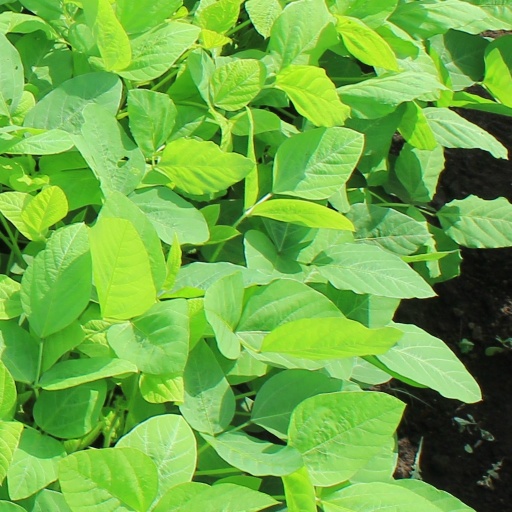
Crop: soybean